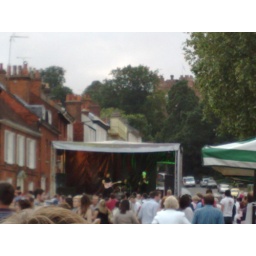
The live band in castle street